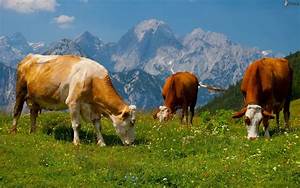
Label: cow